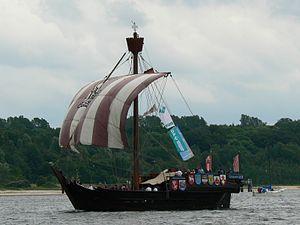
Le Ubena von Bremen est le nom donné à une réplique de cogue de la Ligue hanséatique de 1380.